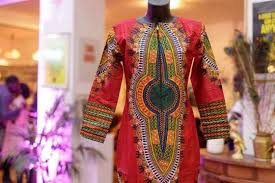
Waaw ci nataal bii benn yére, xeetu yére waksi la, moom lañ defar ñaw ko bam rafet, wékk ko ci wékkukaay yooyu ñu koy jaaye. Dafa mel ni luñ daamine waaye daal xam naa tissu bi moo bindoo noonu rekk man naa am daamine wuñ ko. Moom daal rafet na lool tubaarikàlla.